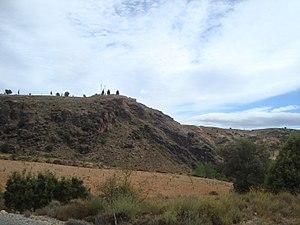
Albentosa est une commune d’Espagne, dans la province de Teruel, communauté autonome d'Aragon, comarque de Gúdar-Javalambre